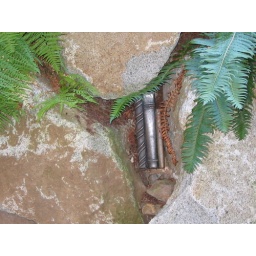
books in rocks